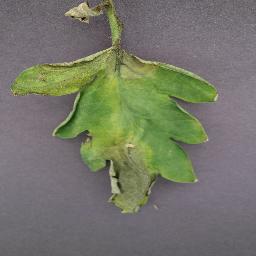
Label: Tomato___Late_blight